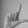
ASL letter: L